Juan Larrea (politician)

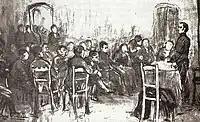
Meeting of the Assembly of Year XIII. Lithograph of the time.

Larrea's prestige as an influential businessman promoted his appointment as member of the Primera Junta. However, as with the other members, the precise reasons for his inclusion are unclear. The Junta's membership has been considered a balance between Carlotists and Alzaguists. Larrea resigned his wages from his position as Junta member, and organized the resources for the upcoming war of independence. Together with Manuel de Sarratea he drafted a new code regulating business in Argentina, and he also secured the exile of former viceroy Baltasar Hidalgo de Cisneros by bribing the captain of the ship carrying him, the "Dart", to avoid any landfall until reaching the Canary Islands on the far side of the Atlantic. He supported the execution of Liniers after the defeat of his counter-revolution, and supported the secretary Mariano Moreno against the president Cornelio Saavedra. Larrea voted for the incorporation of deputies from other cities into the Junta, although he had previously indicated his opposition to the proposal. It was intended by Saavedra that this change would reduce Moreno's influence within the Junta.